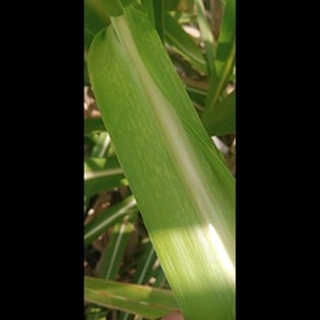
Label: sugarcane_mosaic